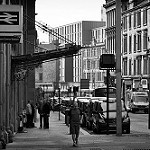
Label: street